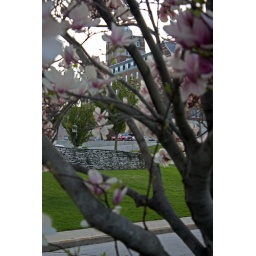
building in tree